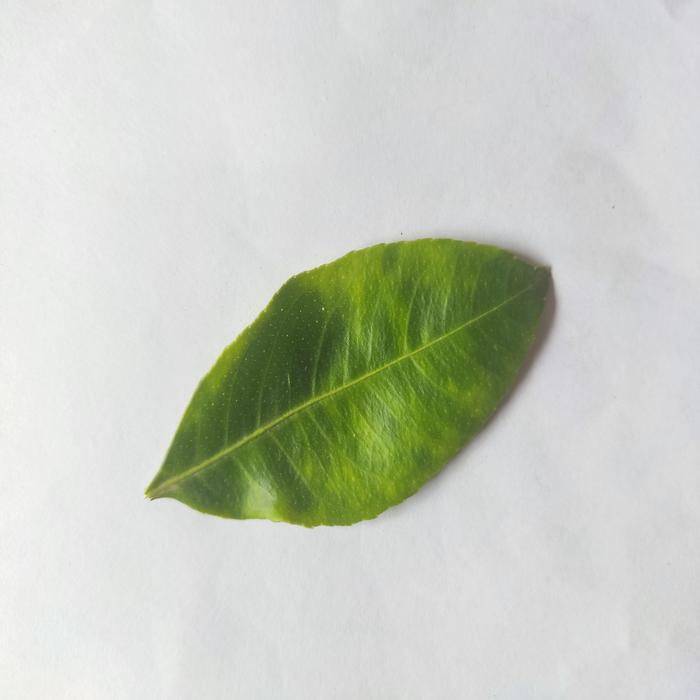
Crop: Lemon
Leaf condition: Citrus